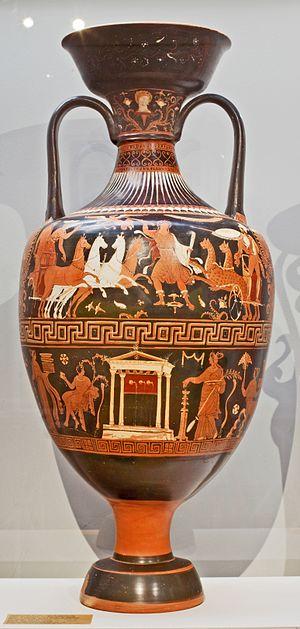
La céramique apulienne à figures rouges est le nom donné à la céramique antique produite à Tarente et en Apulie, entre les années 430 et 300 av. J.-C. ; ayant connu une vaste diffusion en Italie méridionale, la céramique apulienne est une des principales écoles stylistiques et techniques des productions italiotes qui émergent à la fin du Vᵉ siècle av. J.-C. dans les colonies grecques d'Italie, avant leur progressif déclin et leur remplacement par les productions campaniennes au IIIᵉ siècle av. J.-C.